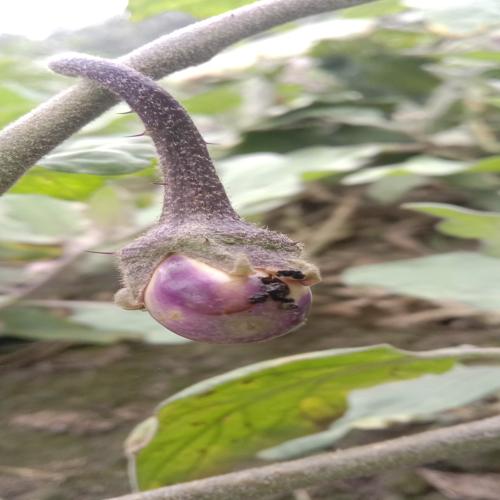
Label: Shoot and Fruit Borer